Uruguayan Olympic Committee

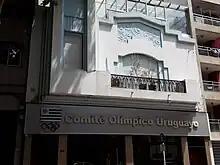
Uruguayan Olympic Committee headquarters

The Uruguayan Olympic Committee (COU) was founded in 1923 and was recognized by the IOC (International Olympic Committee) that same year.